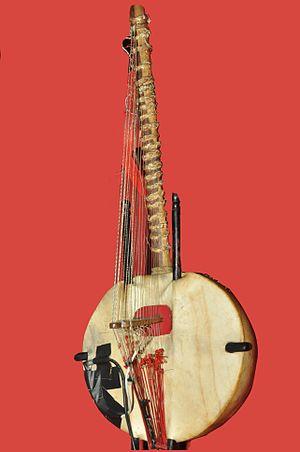
Lubiana, née le 12 décembre 1993 en Belgique, est une interprète belgo-camerounaise.
La kora est un instrument de musique à cordes originaire du Mali que l'on trouve dans toute l'Afrique de l'Ouest.